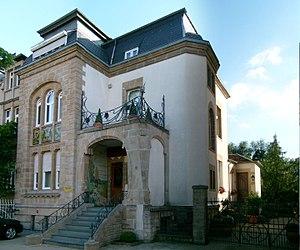
Cet article recense les édifices de style Art nouveau sur le territoire du Grand-Duché de Luxembourg.